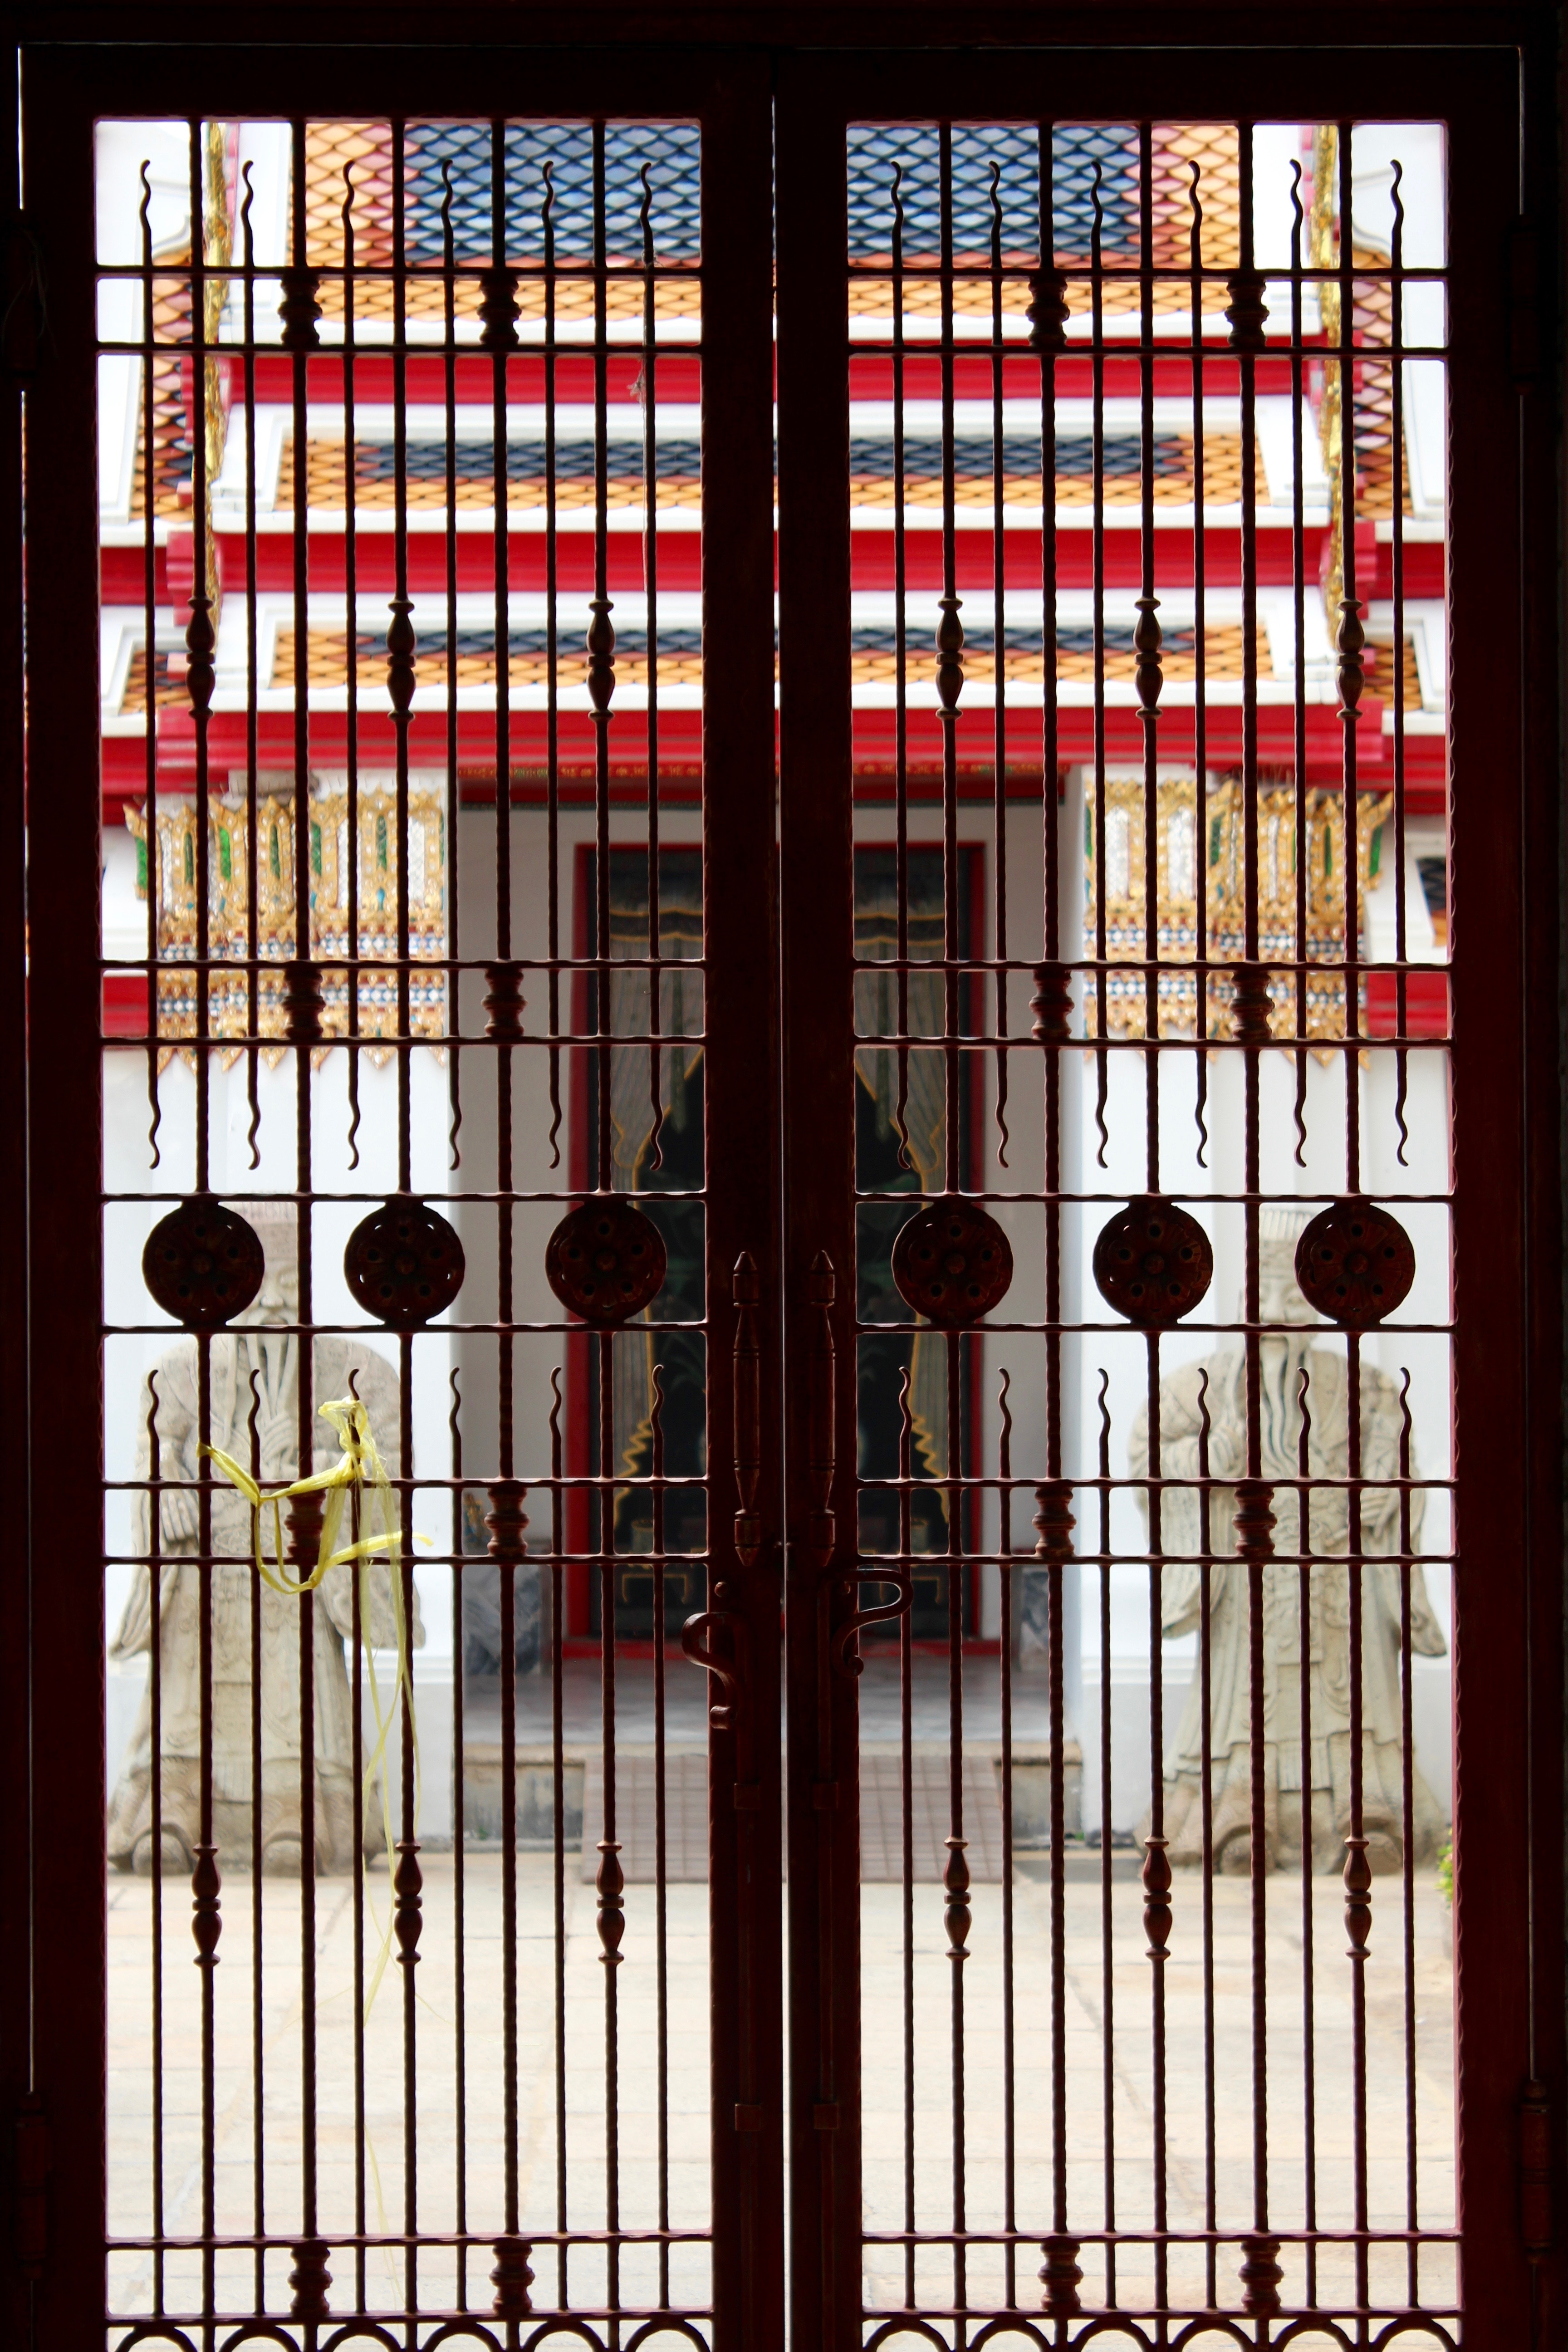
fence, window, glass, line, color, metal, facade, gate, door, goal, material, stained glass, ornament, interior design, bars, symmetry, grid, iron, access, iron railings, input, iron gate, window covering, window treatment